1932 Auckland Rugby League season

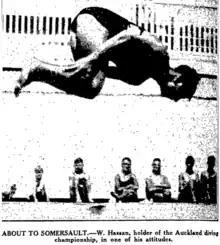
Wilf Hassan, Marist halfback and New Zealand diving champion in 1934 and 1935.

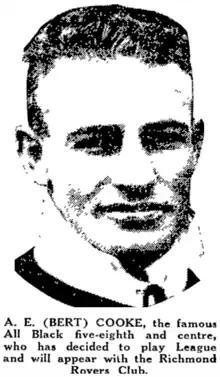
Bert Cooke (rugby) signed with the Richmond Rovers club and was registered on June 29.

The round one games were played in heavy rain. For Devonport their second five eighth Dick Smith scored a try and kicked three conversions in their 18-10 win over Ponsonby. Newton caused an upset win over City after Laurie Barchard and later Ben Davidson left the field injured. Davidson received a "nasty mouth injury which required hospital attention". Trevor Hall who had been playing for St. Helens in England for the past three seasons had returned to his Newton club and played in the second row. Their five eighth Arnold Porteous scored two tries while fullback Claude Dempsey converted three of their four tries. Richmond beat Marist at the Auckland Domain 5 points to 0 with Ray Lawless, the promising Richmond forward scoring the only try of the match. It was converted by a young rugby recruit named Ellis.